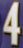
Number: 4